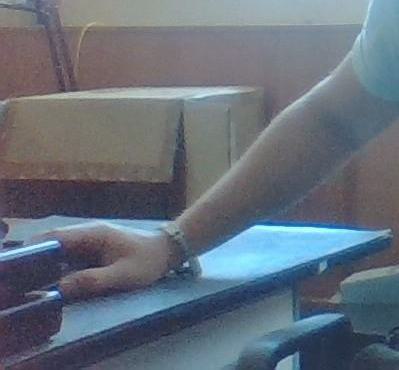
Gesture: no_gesture